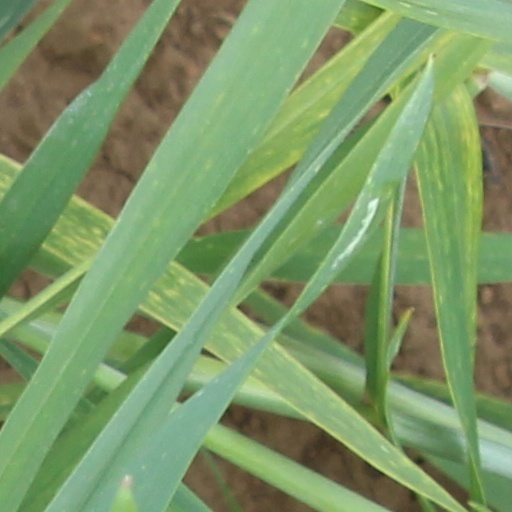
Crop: wheat